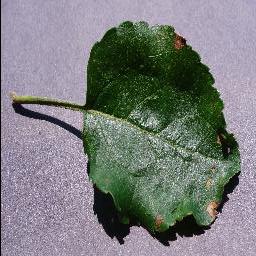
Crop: apple
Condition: black_rot